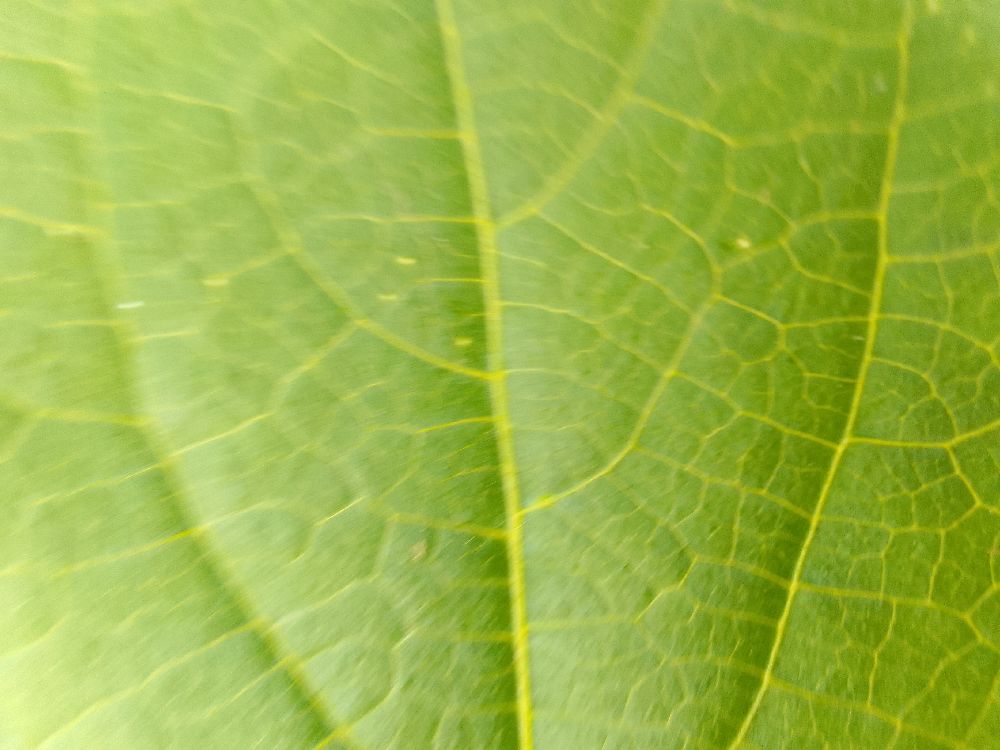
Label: healthy